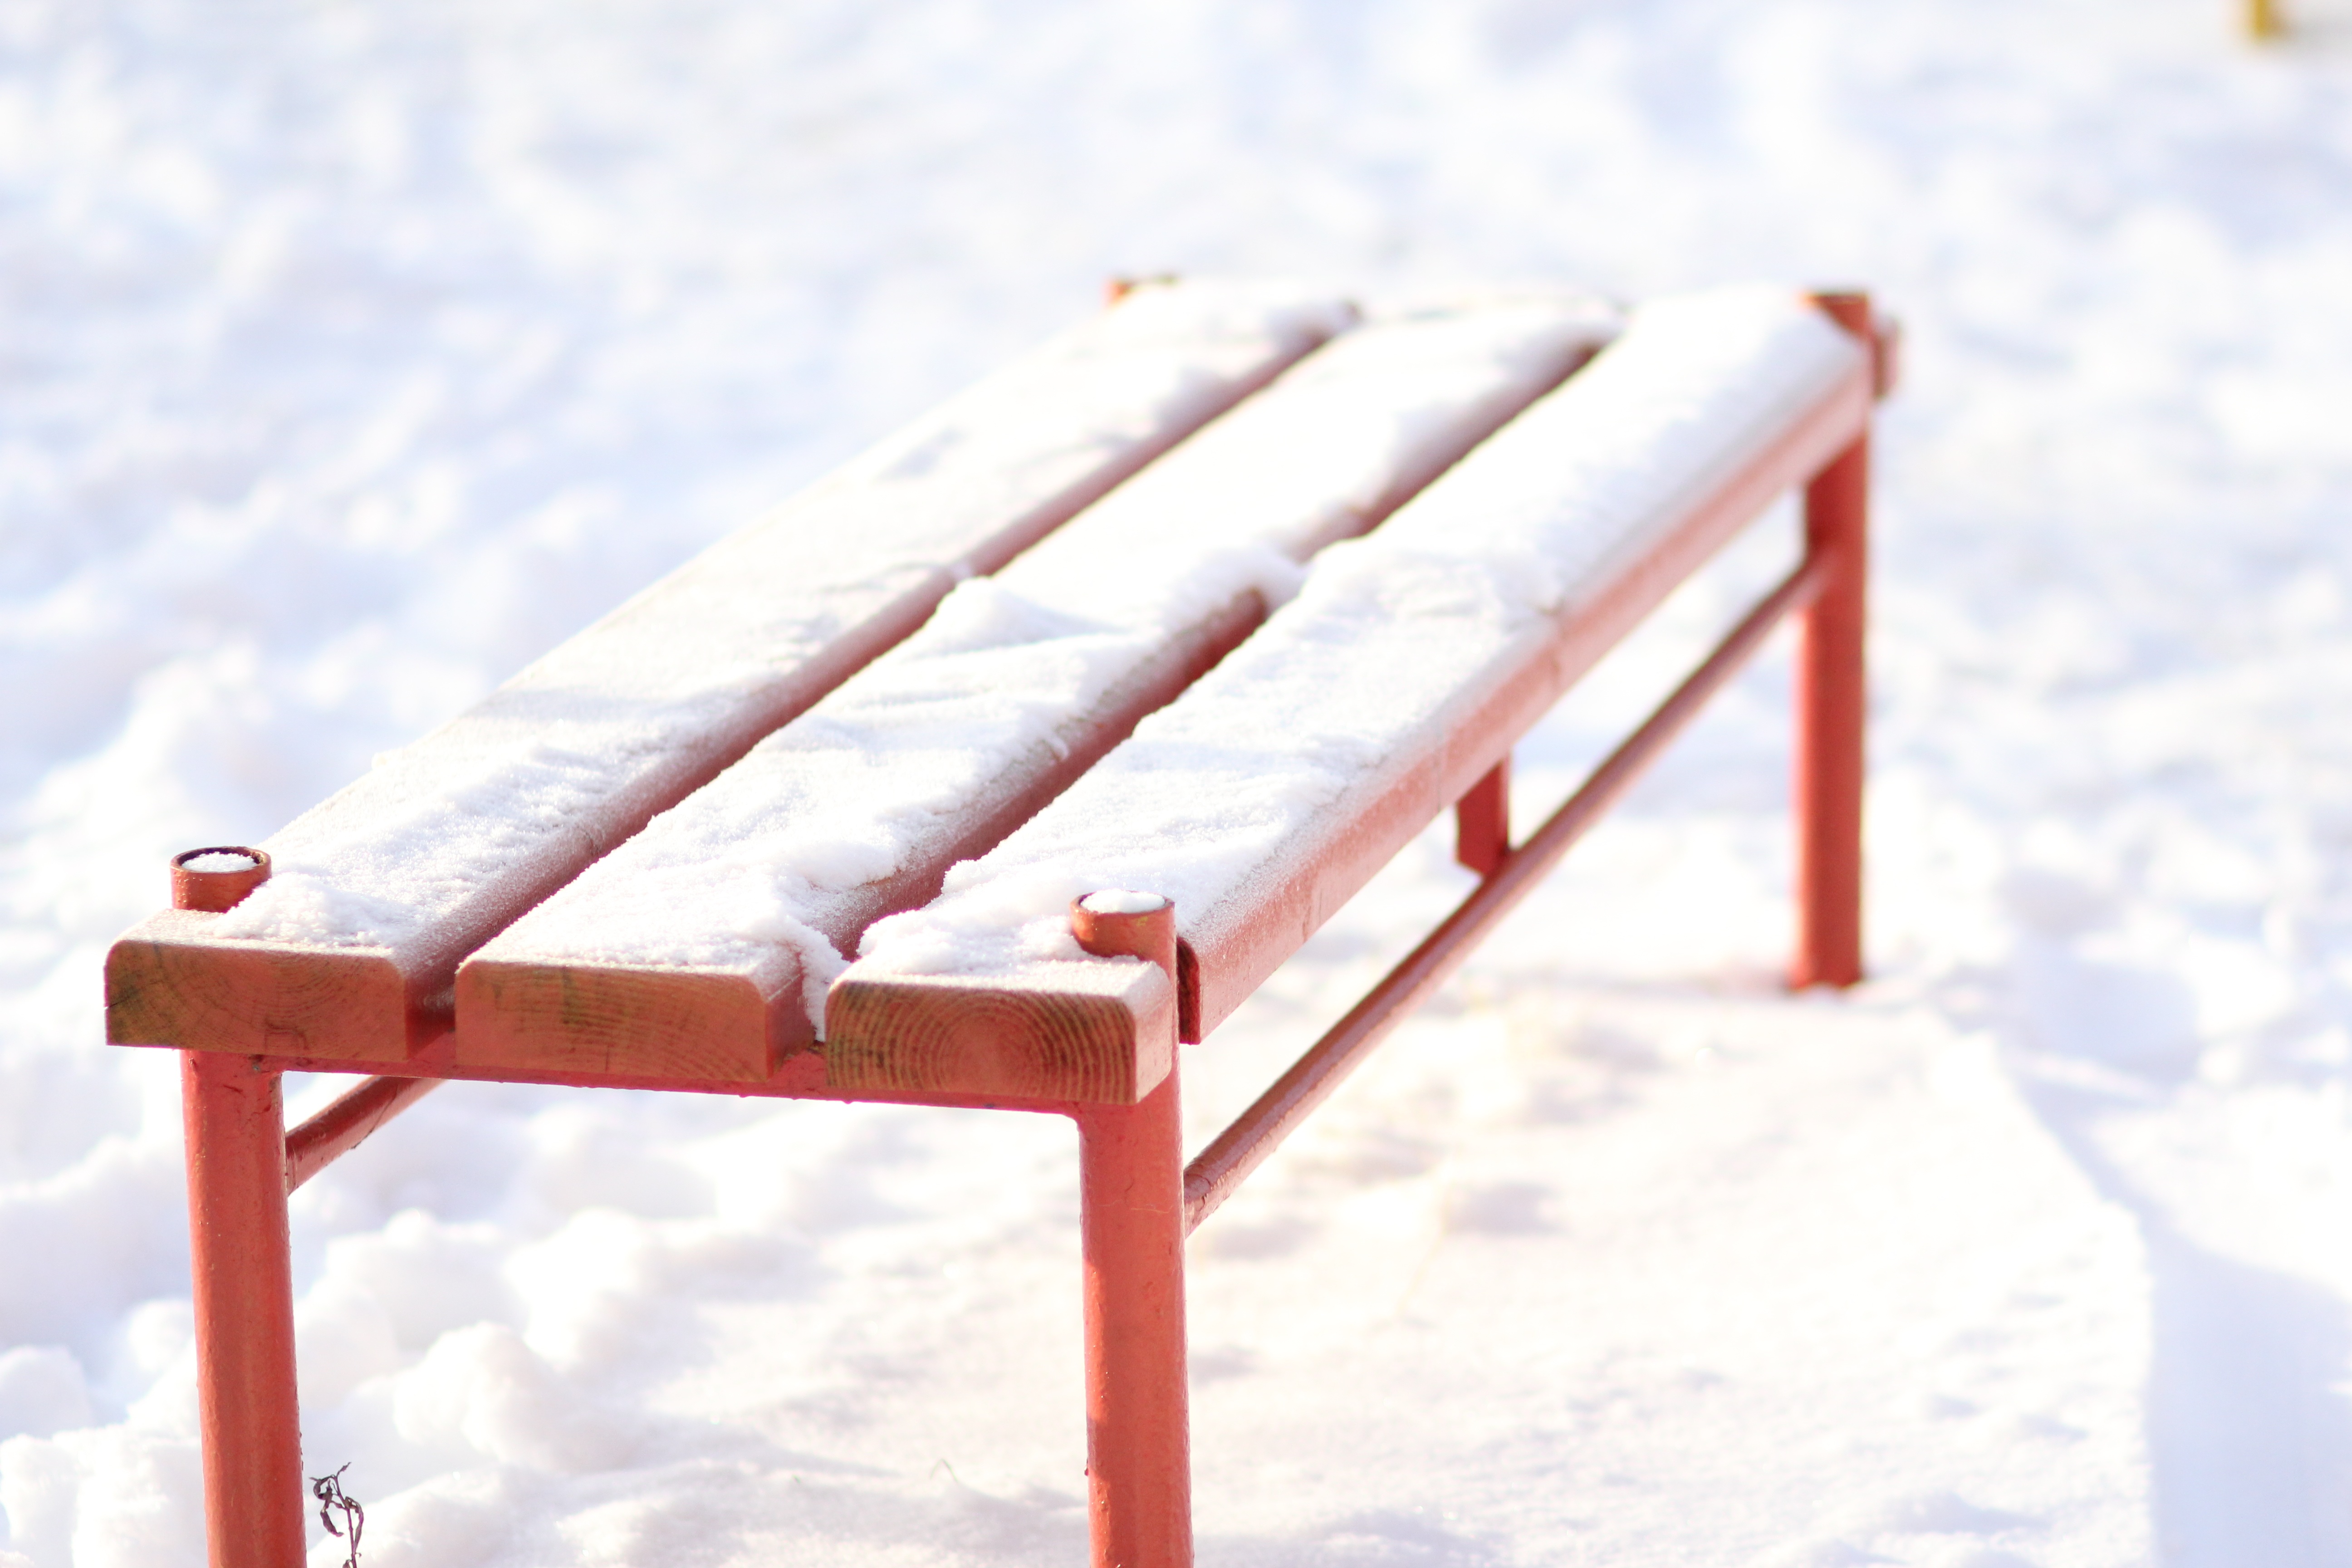
table, snow, winter, wood, bench, red, furniture, product, bed